Rufus Wainwright (album)

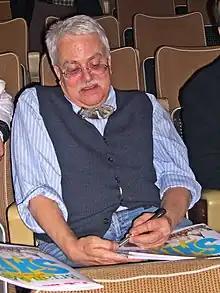
"Foolish Love" was arranged by Van Dyke Parks ("pictured in 2004").

The "neo-operatic" opening track "Foolish Love", arranged by Van Dyke Parks, was described by AllMusic contributor Matthew Greenwald as a "lush, orchestral-soaked ballad, with incredible strings". He asserted that Wainwright's lyrics took the form of a letter to himself, defining his goals and "sense of purpose". The song "Danny Boy", with its "fabulous wordplay that stays literate and easy to understand at the time", contains "subtle" horn lines and sampled percussion. The song alludes to Wainwright's homosexuality, which Greenwald considered a "brave move". According to biographer Kirk Lake, "Danny Boy" is a companion piece to "Foolish Love" and together they represent the start and end of a relationship between a gay and a straight man. Danny, the straight "drug-addled" title figure with whom Wainwright had a three-year relationship, is the subject of both songs in addition to others on the album; he appears in the album's collage artwork. Wainwright sings of being so blinded by love that he fails to notice the "ship with eight sails" threatening to come around the bend, a reference to Bertolt Brecht's 1928 musical "The Threepenny Opera".